Ii Naokatsu

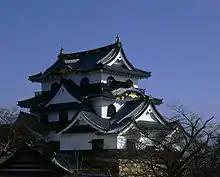
Hikone Castle, which Ii Naokatsu helped build

was a Japanese "daimyō" of the Edo period who served the Tokugawa clan. He was also known as Ii Naotsugu. His childhood name was Manchiyo (万千代). Naokatsu succeeded to family headship following his father's death in 1602.